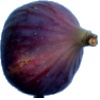
Label: Fig 1